Disappearance of Pauline Picard

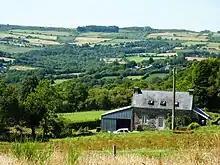
The single-dwelling village of in July 2010

After arriving in Goas-al-Ludu on 12 May, the girl believed to be Pauline Picard remained temporarily mute. Picard's parents, brothers, sisters, and neighbors all recognized the rescued girl, and she cried frightened when taken to the abduction area. The Cherbourg nurses, who had accompanied the family back to Brittany, were convinced that the girl was home.